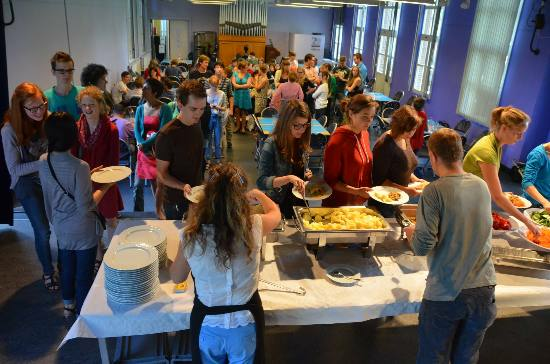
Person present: Yes